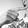
ASL letter: G